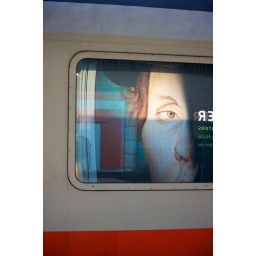
14.4.2009: advertisement for an exhibition reflected in the window of a train carriage, Lutherstadt-Wittenberg.